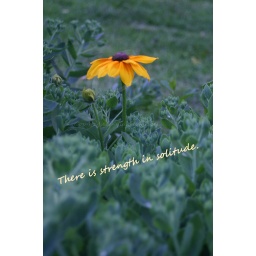
Strength solitude yellow flower quote. There is strength in solitude.